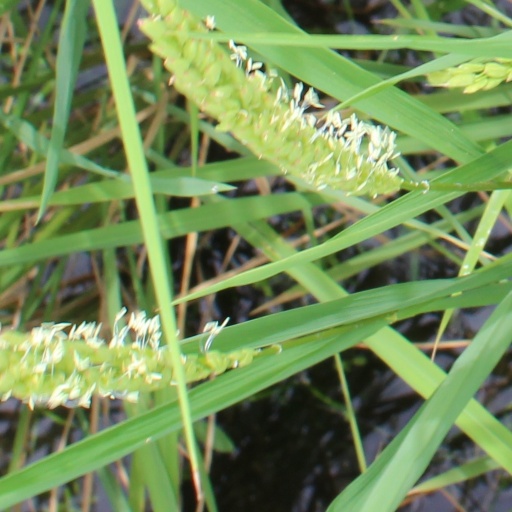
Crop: rice